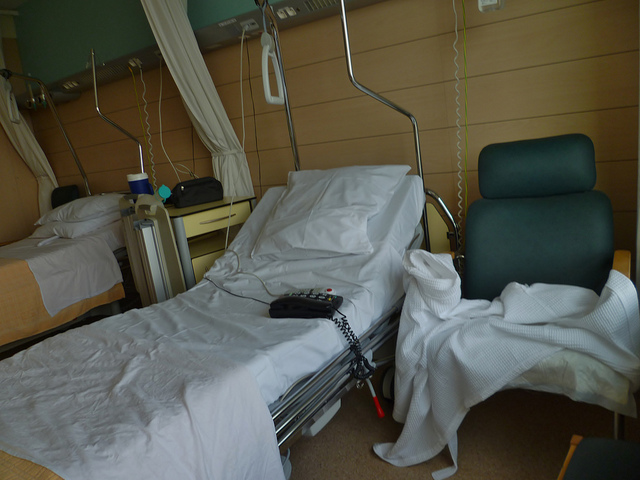
user: Given an image and a question. Answer the question in a short answer. Question: Is this in a hotel or hospital room? Short Answer:
assistant: hospital